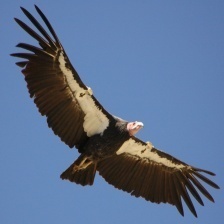
Species: CALIFORNIA CONDOR
Scientific name: GYMNOGYPS CALIFORNIANUS
ImageNet parent category: vulture